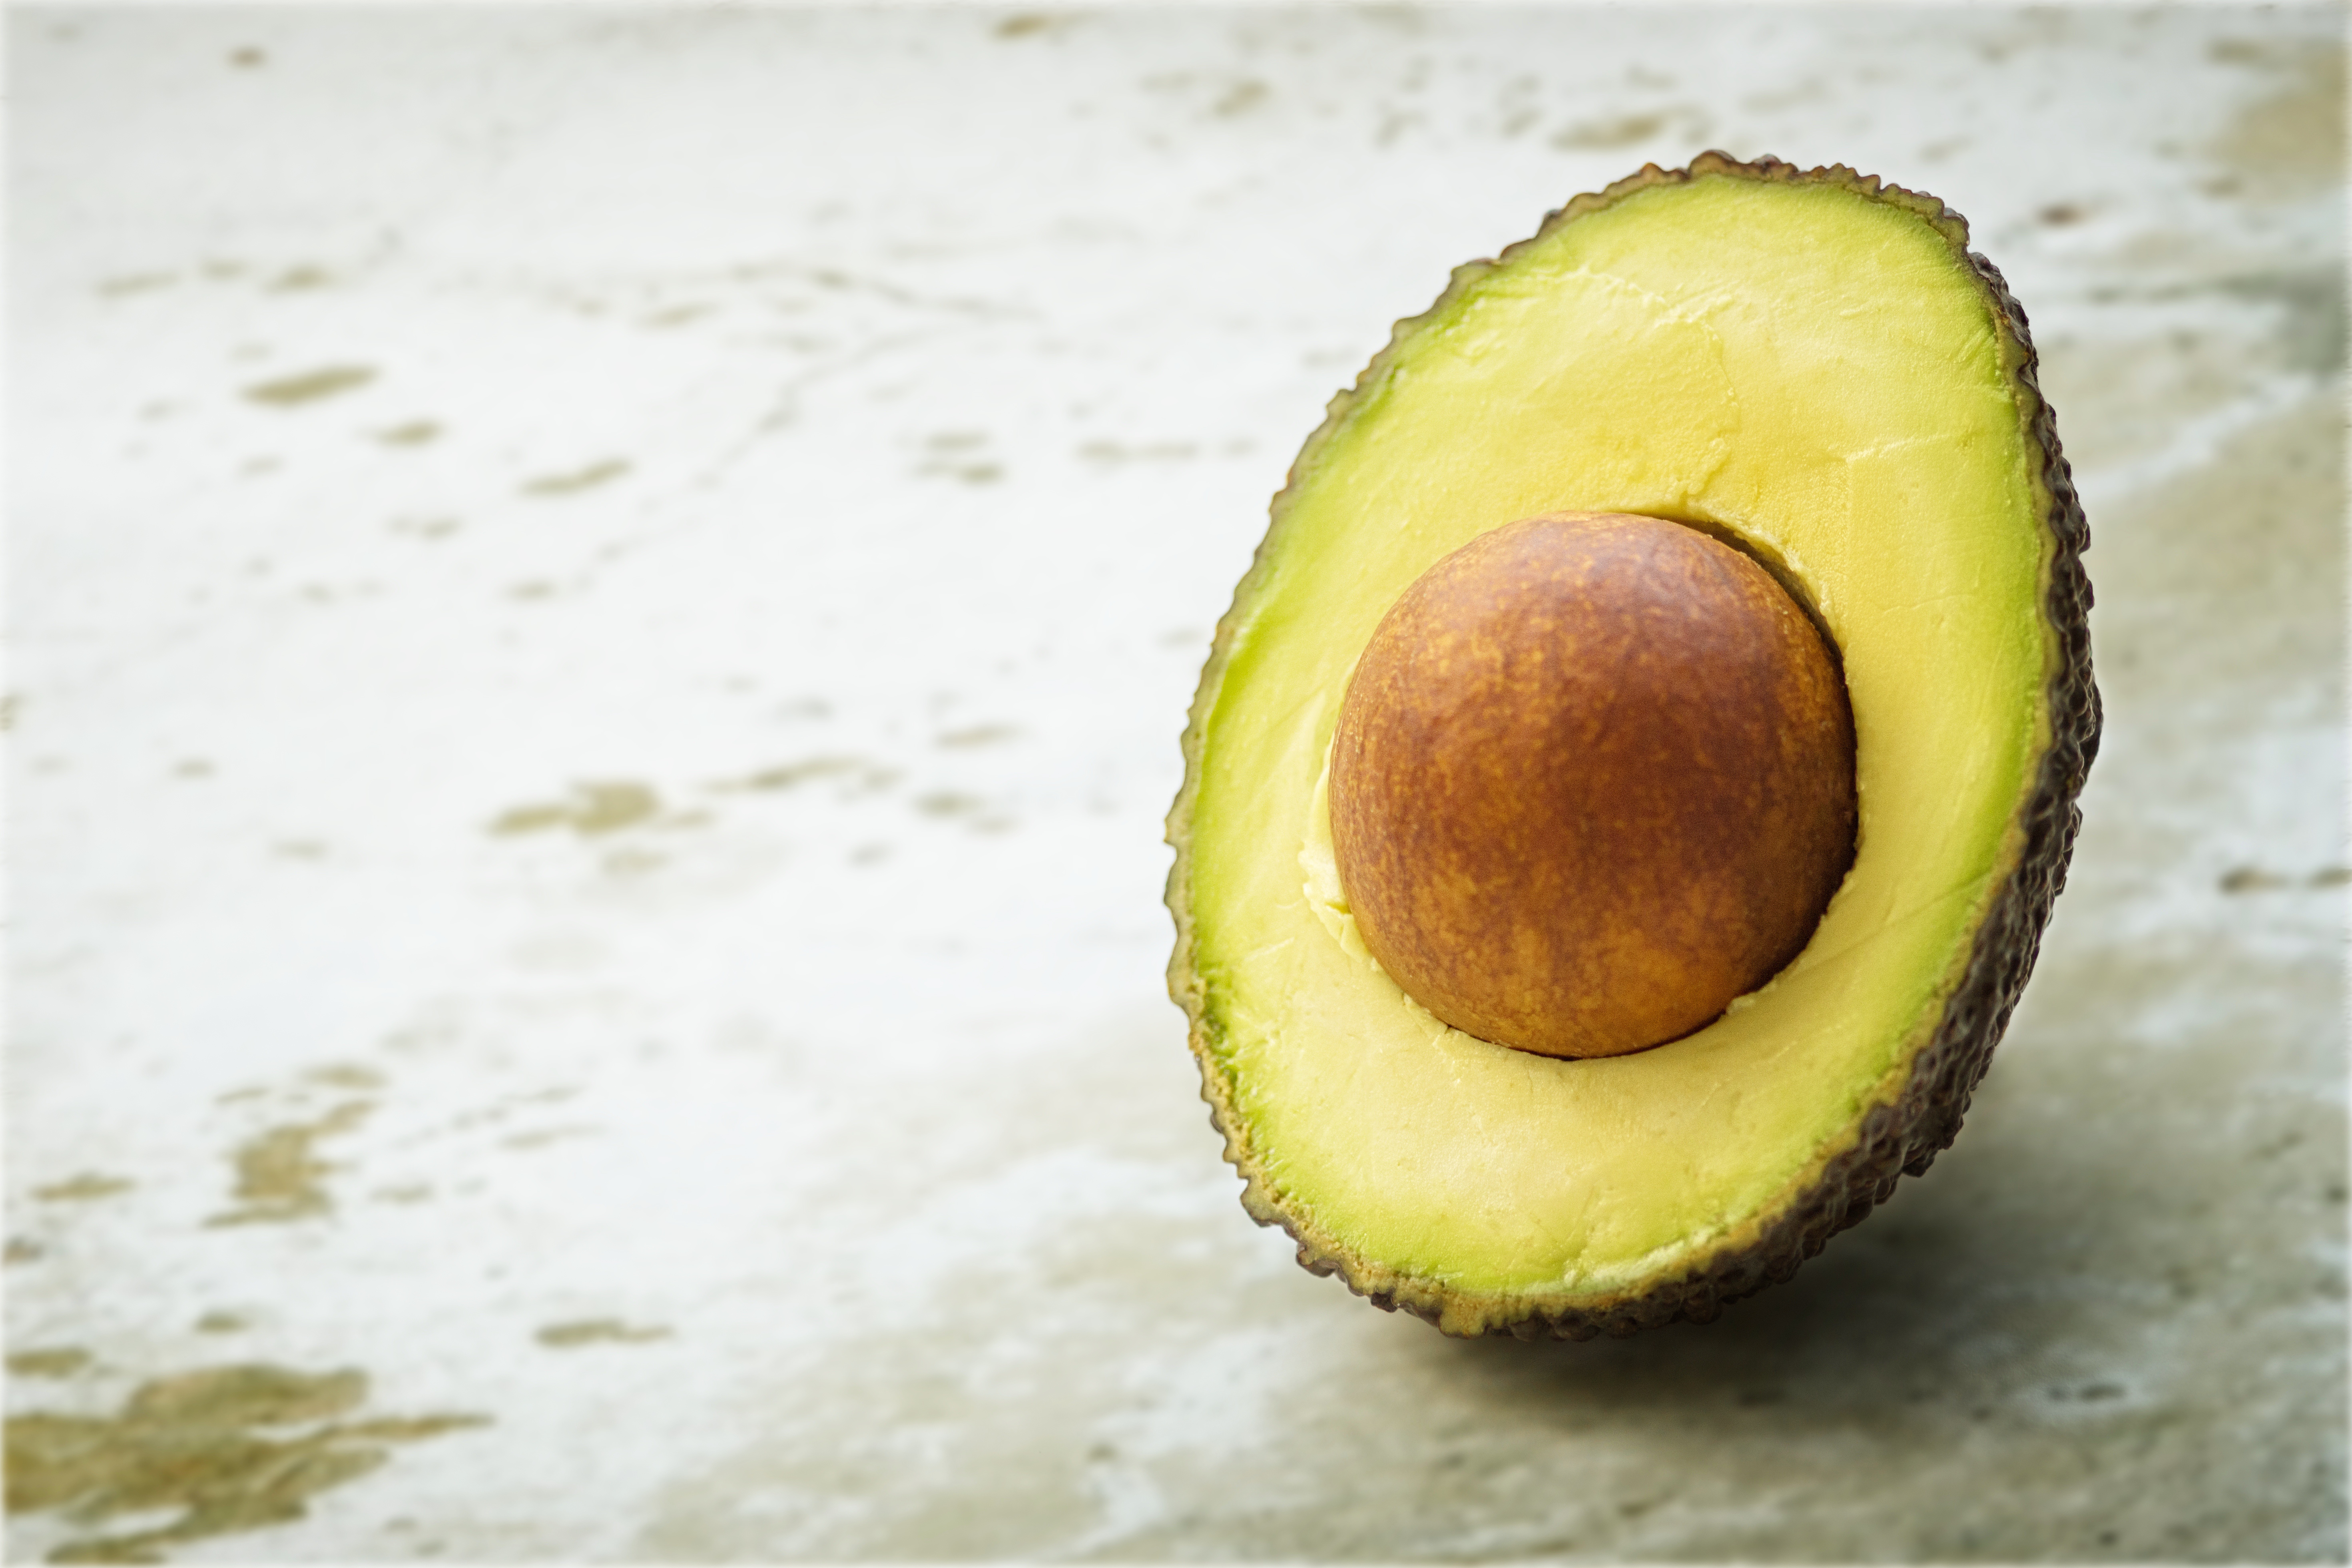
avocado, macadamia, fruit, food, plant, superfood, produce, ingredient, nut, acorn